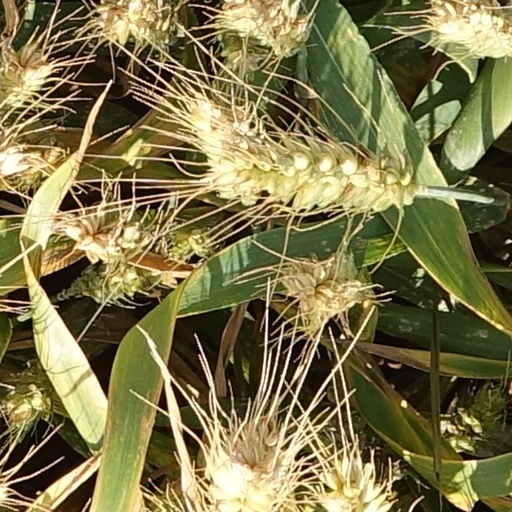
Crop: wheat